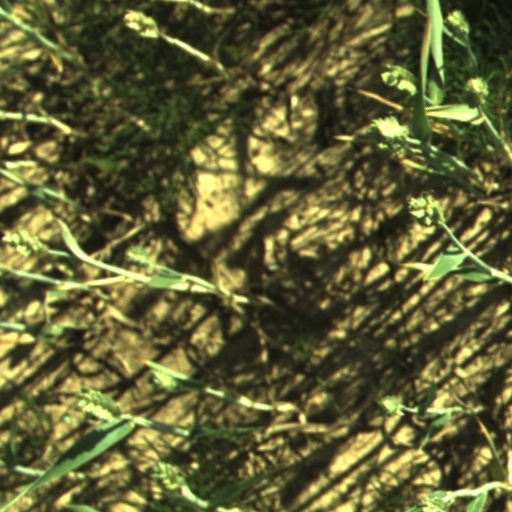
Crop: wheat